Susan David

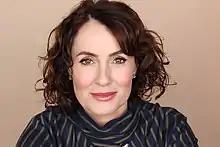
Susan David in 2017

David was born in 1970, in Gauteng, South Africa. She attended Waverly Girls High School from 1984 to 1988. David received her BA in Applied Psychology & English (1992), Honors in Applied Psychology (1995), and her MA in Psychology (2000) from the University of Witwatersrand in Johannesburg. David got a PhD in clinical psychology from the University of Melbourne. David then conducted post-doctoral research in emotions at Yale University.